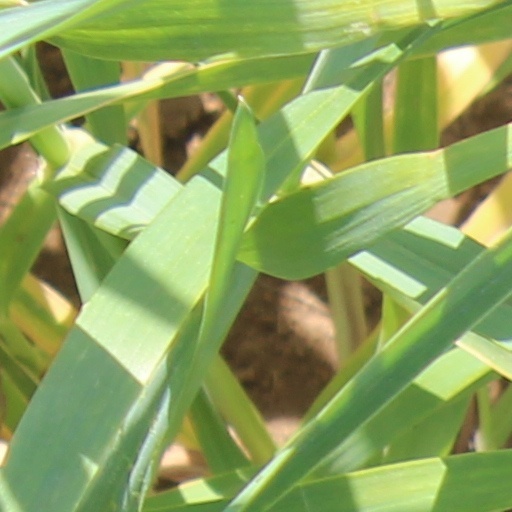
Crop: wheat